National Cycle Route 23

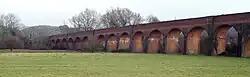
Hockley Viaduct

From Winchester City Mill, the route follows the towpath of the River Itchen through the grounds of Wolvesey Castle before emerging onto College Walk close to the junction with College Street, the location of Winchester College. The route follows College Walk across the river, turns right onto Domum Road and then continues onto the old track bed of the Didcot, Newbury and Southampton Railway alongside the Itchen Navigation, eventually reaching the Hockley Viaduct. This was the last part of NCR 23 to be opened, following a lengthy restoration programme. It was opened to the public in February 2013 by track cyclist Dani King.